List of birds of South America

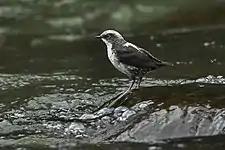
White-capped dipper

Characteristic features of parrots include a strong curved bill, an upright stance, strong legs, and clawed zygodactyl feet. Many parrots are vividly colored, and some are multi-colored. In size they range from to in length. Old World parrots are found from Africa east across south and southeast Asia and Oceania to Australia and New Zealand.